John Barrowman

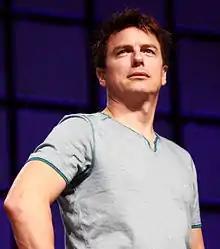
Barrowman at the 2013 Phoenix Comicon

Barrowman's professional acting career began in London's West End in October 1989, playing the role of Billy Crocker in Cole Porter's "Anything Goes" at the Prince Edward Theatre, alongside Elaine Paige as Reno Sweeney and Bernard Cribbins as Moonface Martin. He continued to appear in West End productions for the next decade, taking the title role of Domingo Hernandez in "Matador" at the Queen's Theatre in 1991; as Raoul in "The Phantom of the Opera" at Her Majesty's Theatre in 1992; as Claude in "Hair" at The Old Vic Theatre in 1993; as Chris in "Miss Saigon" at the Theatre Royal, Drury Lane in 1993; as Joe Gillis in "Sunset Boulevard" at the Adelphi Theatre from 1994 to 1995; and as Beast in "Beauty and the Beast" at the Dominion Theatre in 1999.